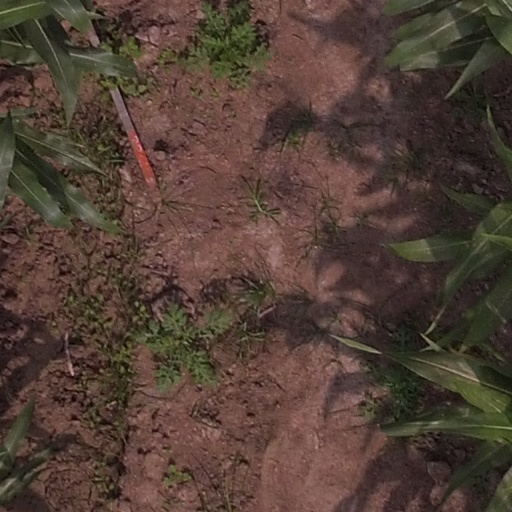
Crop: maize; corn